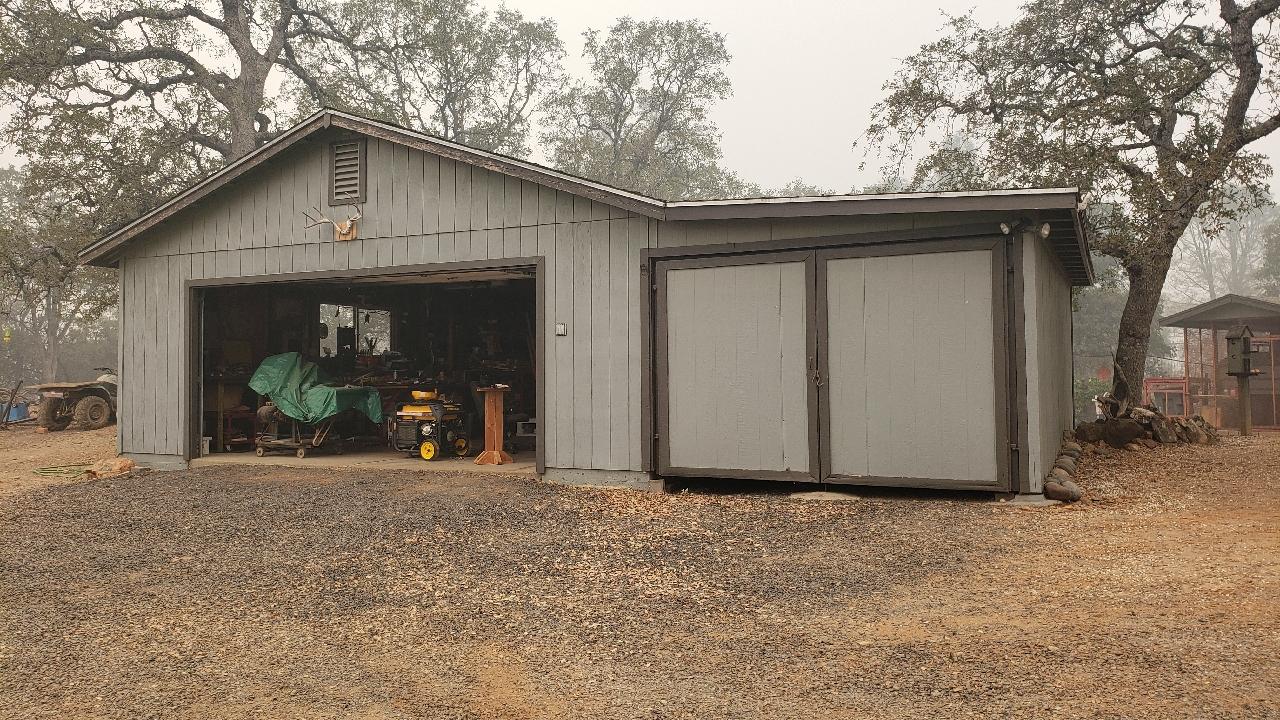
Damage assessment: no_damage